Edwin Bramall

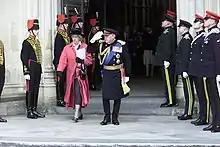
Bramall at Westminster Abbey in 2002

He was appointed Vice-Chief of the Defence Staff (Personnel and Logistics) on 20 March 1978, advanced to Knight Grand Cross of the Order of the Bath in the 1979 New Year Honours, before being made ADC General to the Queen on 26 June 1979 and appointed Chief of the General Staff on 14 July 1979. In this role he strongly supported the plan in May 1982 to land troops at San Carlos Water and then advance rapidly from those positions at the early stages of the Falklands War.